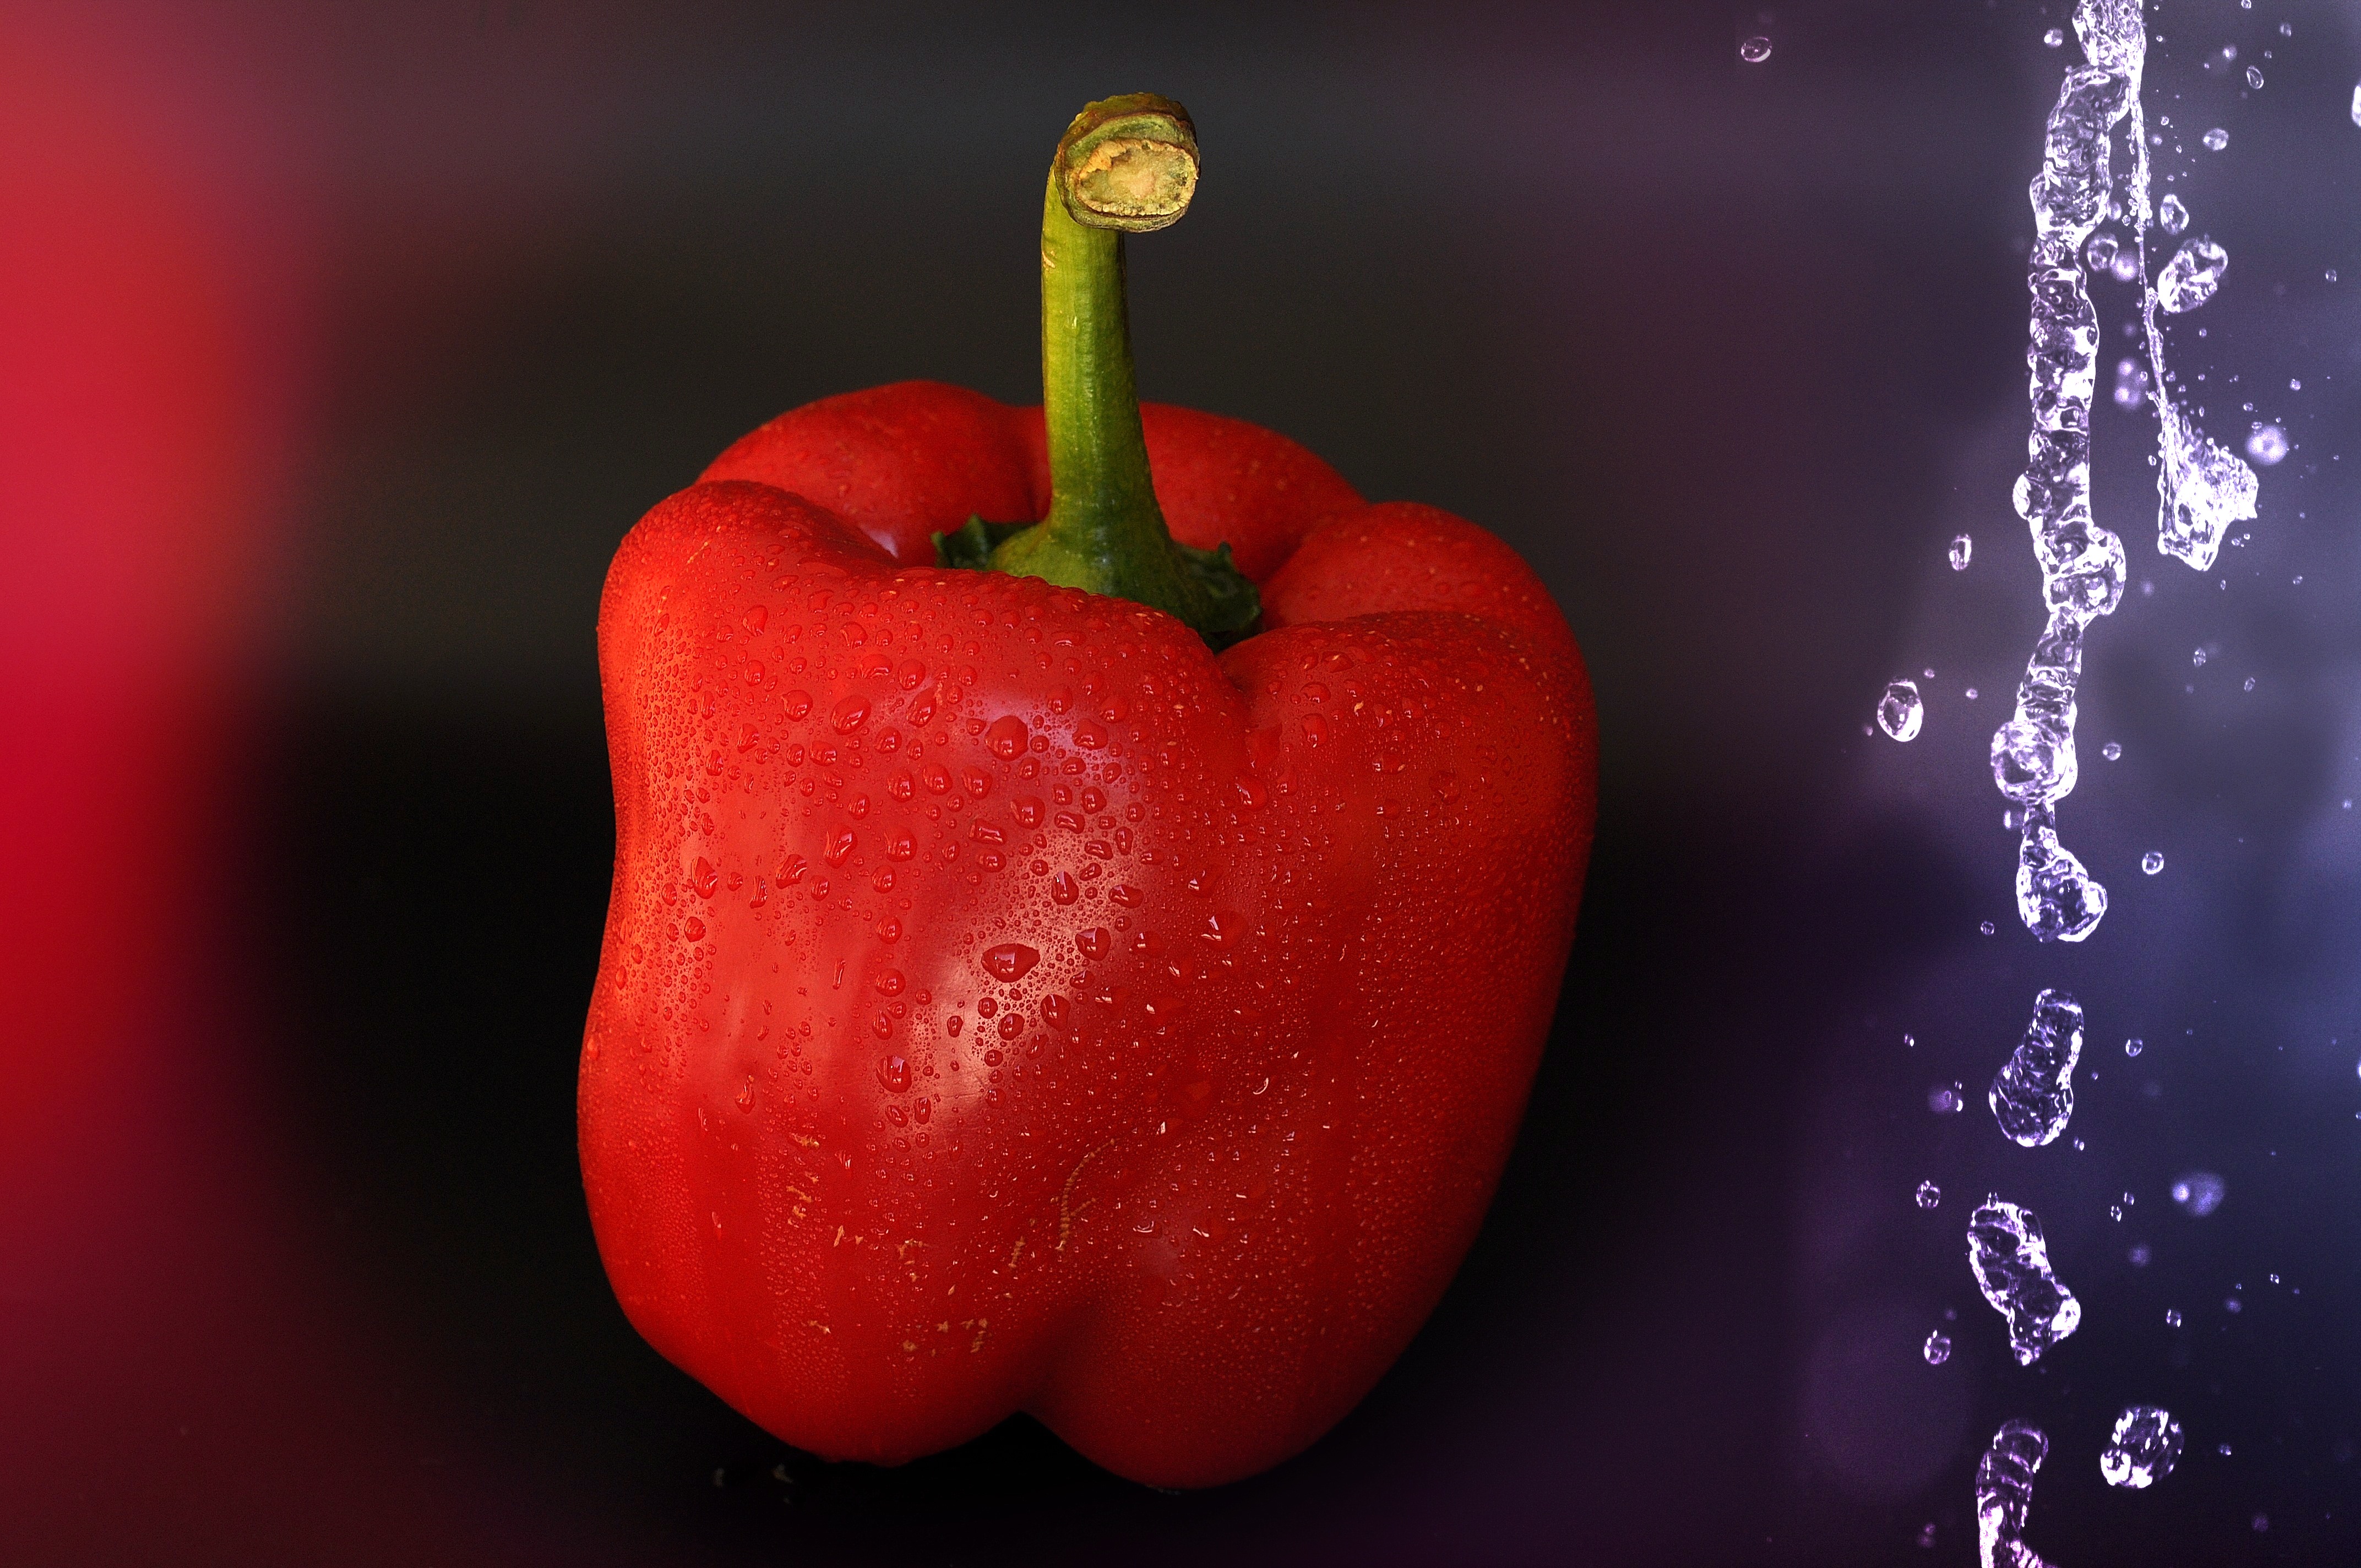
water, plant, fruit, flower, petal, wet, clear, heart, food, red, produce, vegetable, healthy, close, drip, vegetables, organ, red pepper, drop of water, paprika, macro photography, flowering plant, nachtschattengew chs, rich in vitamins, still life photography, land plant